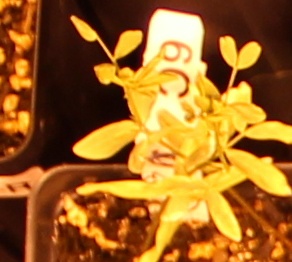
Label: Lentil